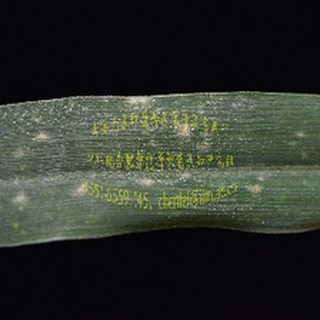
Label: wheat_mildew